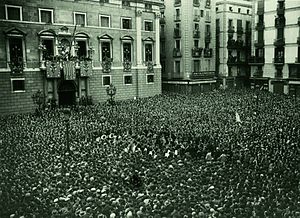
Catalonien / Historie
Proklamation af republikken i Plaça de Sant Jaume, Barcelona, den 14. april 1931.
"Catalonien er et område i det nordøstlige Spanien, der i dag udgør et autonomt område. I følge den spanske forfatning betegnes Catalonien som en af flere ""historisk nationaliteter"" i Spanien. Hovedbyen i Catalonien er Barcelona, som også er Spaniens næststørste by.